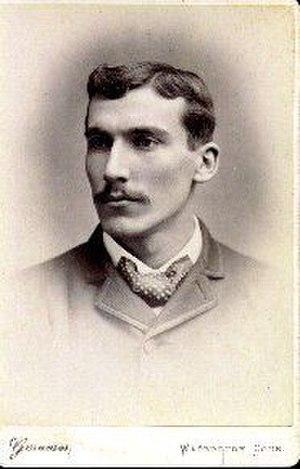
Henry Golden Dearth, né le 22 avril 1864 à Bristol dans l'état du Rhode Island et décédé le 27 mars 1918 à New York dans l'état de New York aux États-Unis, est un peintre américain. Peintre paysagiste tonaliste associé à l'American Barbizon School au début de sa carrière, partagé entre la côte est des États-Unis et le Nord-Ouest de la France, il évolue dans les années 1910 vers l'art figuratif et ajoute à sa gamme des portraits, des natures mortes et des scènes de genre.